Red Earth (video game)

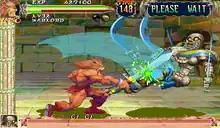
Leo fighting Gi Gi

"Red Earth" features two different game modes: a single-player Quest Mode and a two-player Versus Mode. In Quest Mode, the player chooses from one of the four main characters, and progresses through their character's storyline while fighting against a series of eight computer-controlled adversaries in one-on-one battles (like in the first "Street Fighter"), gaining experience points during each battle, which are used to improve the character's attack and defense and access new moves. In Versus Mode, two players fight against each other, each using any of the four main characters (including the same character as the other player). "Red Earth" uses a password feature that allows the player to play the game later on the same skill level their character reached when it ended the last time. The character is able to acquire new abilities depending on the skill level that has been reached.